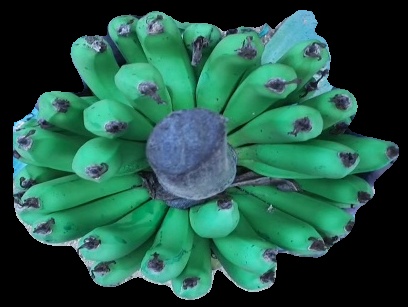
Variety: pachbale
Grade: grade2